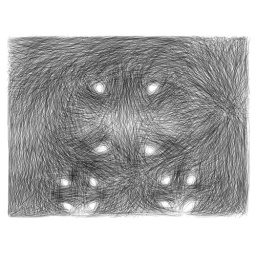
Sweeping the floor, avoiding two chairs against a wall and a table with two chairs upside down on top.